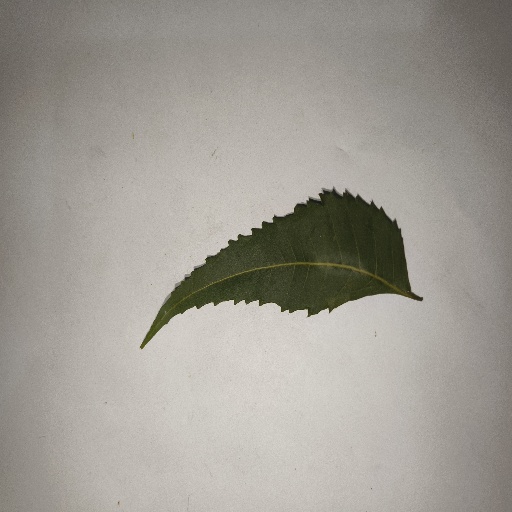
Species: Neem
Leaf condition: Healthy Leaf